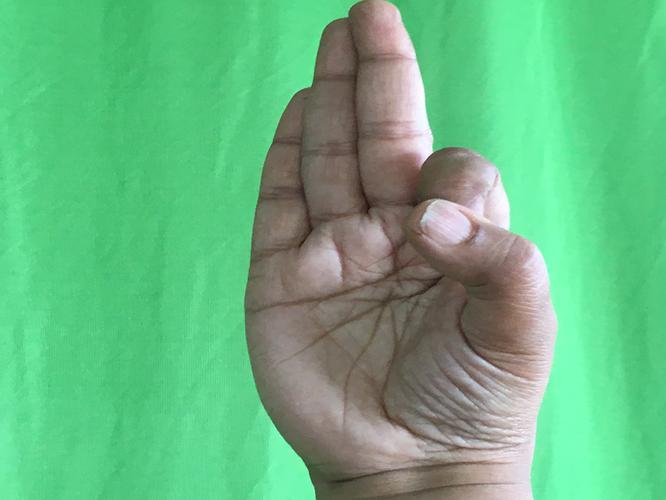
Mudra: Aralam
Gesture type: single_hand